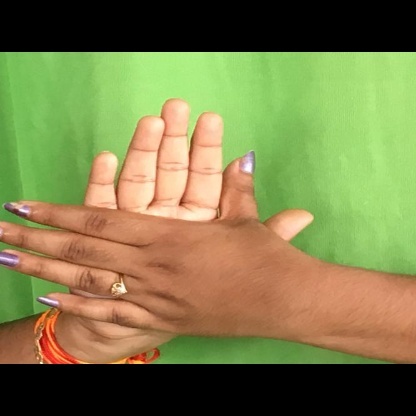
Mudra: Chakra